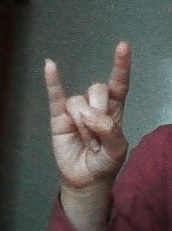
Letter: la